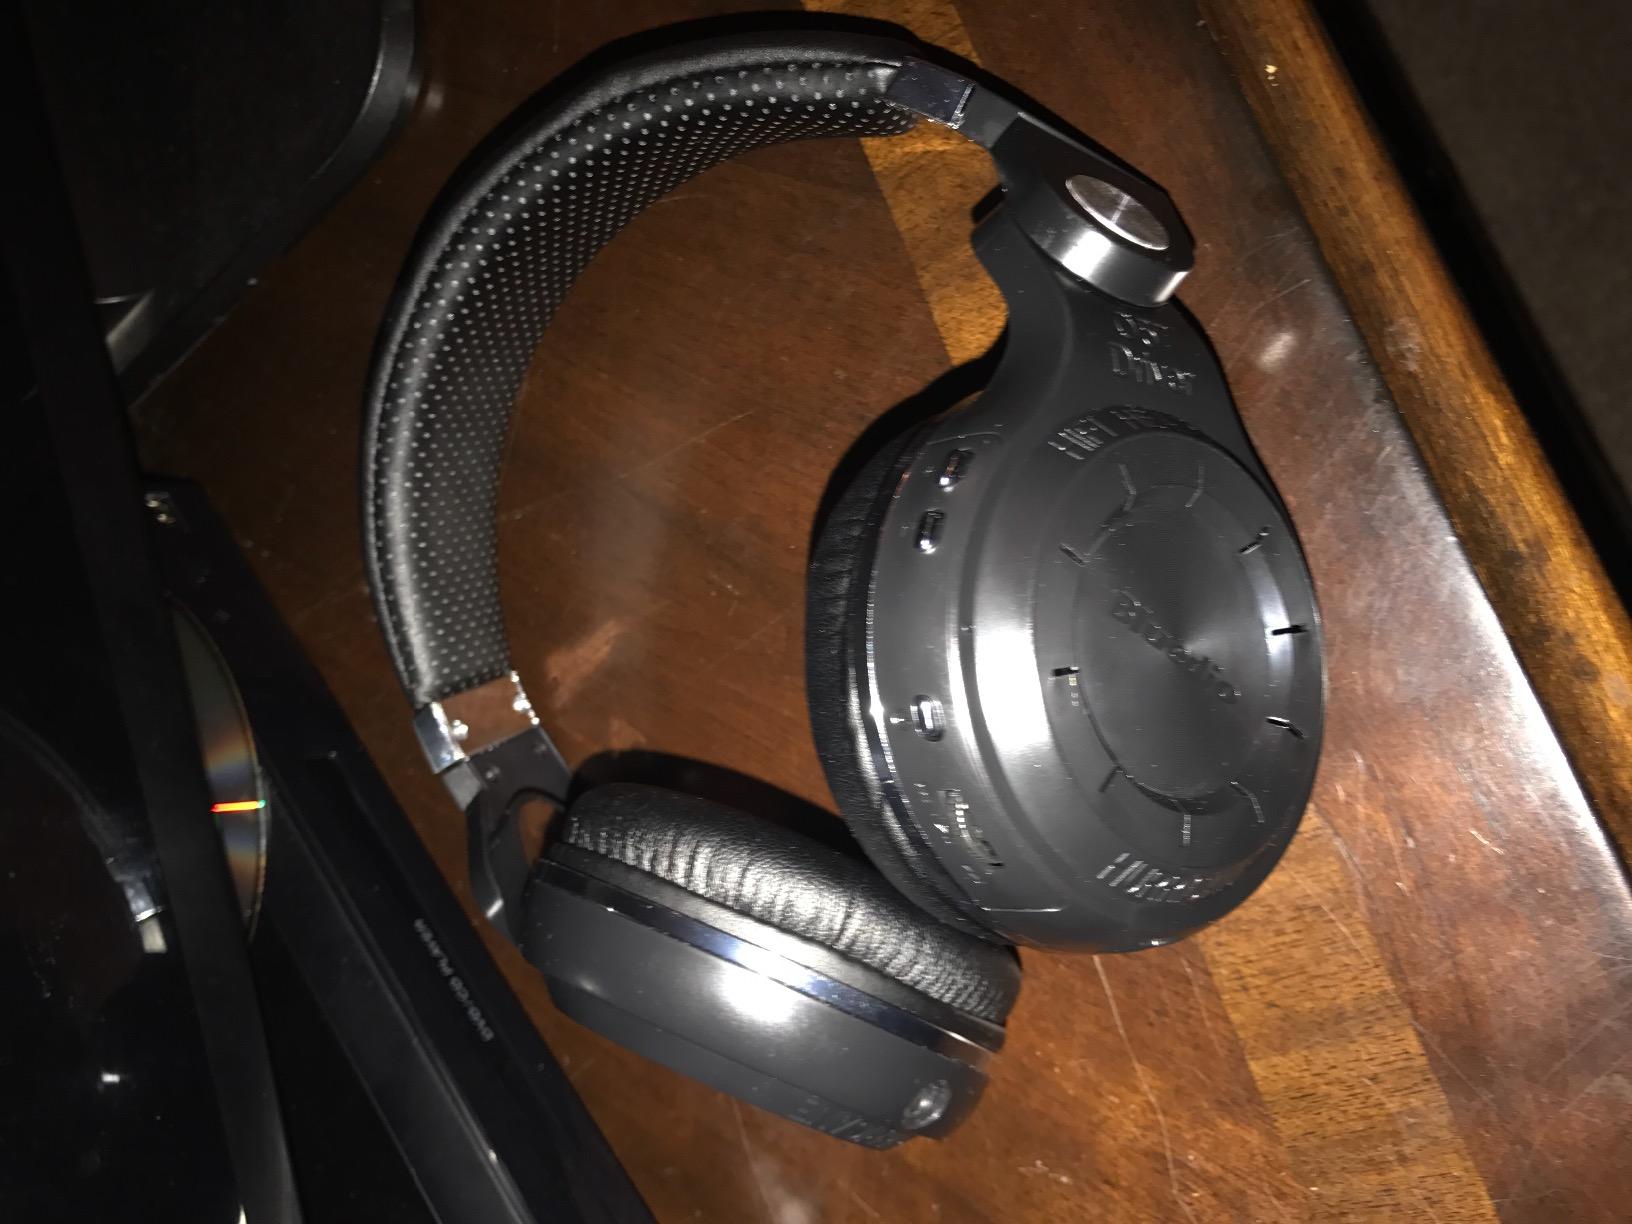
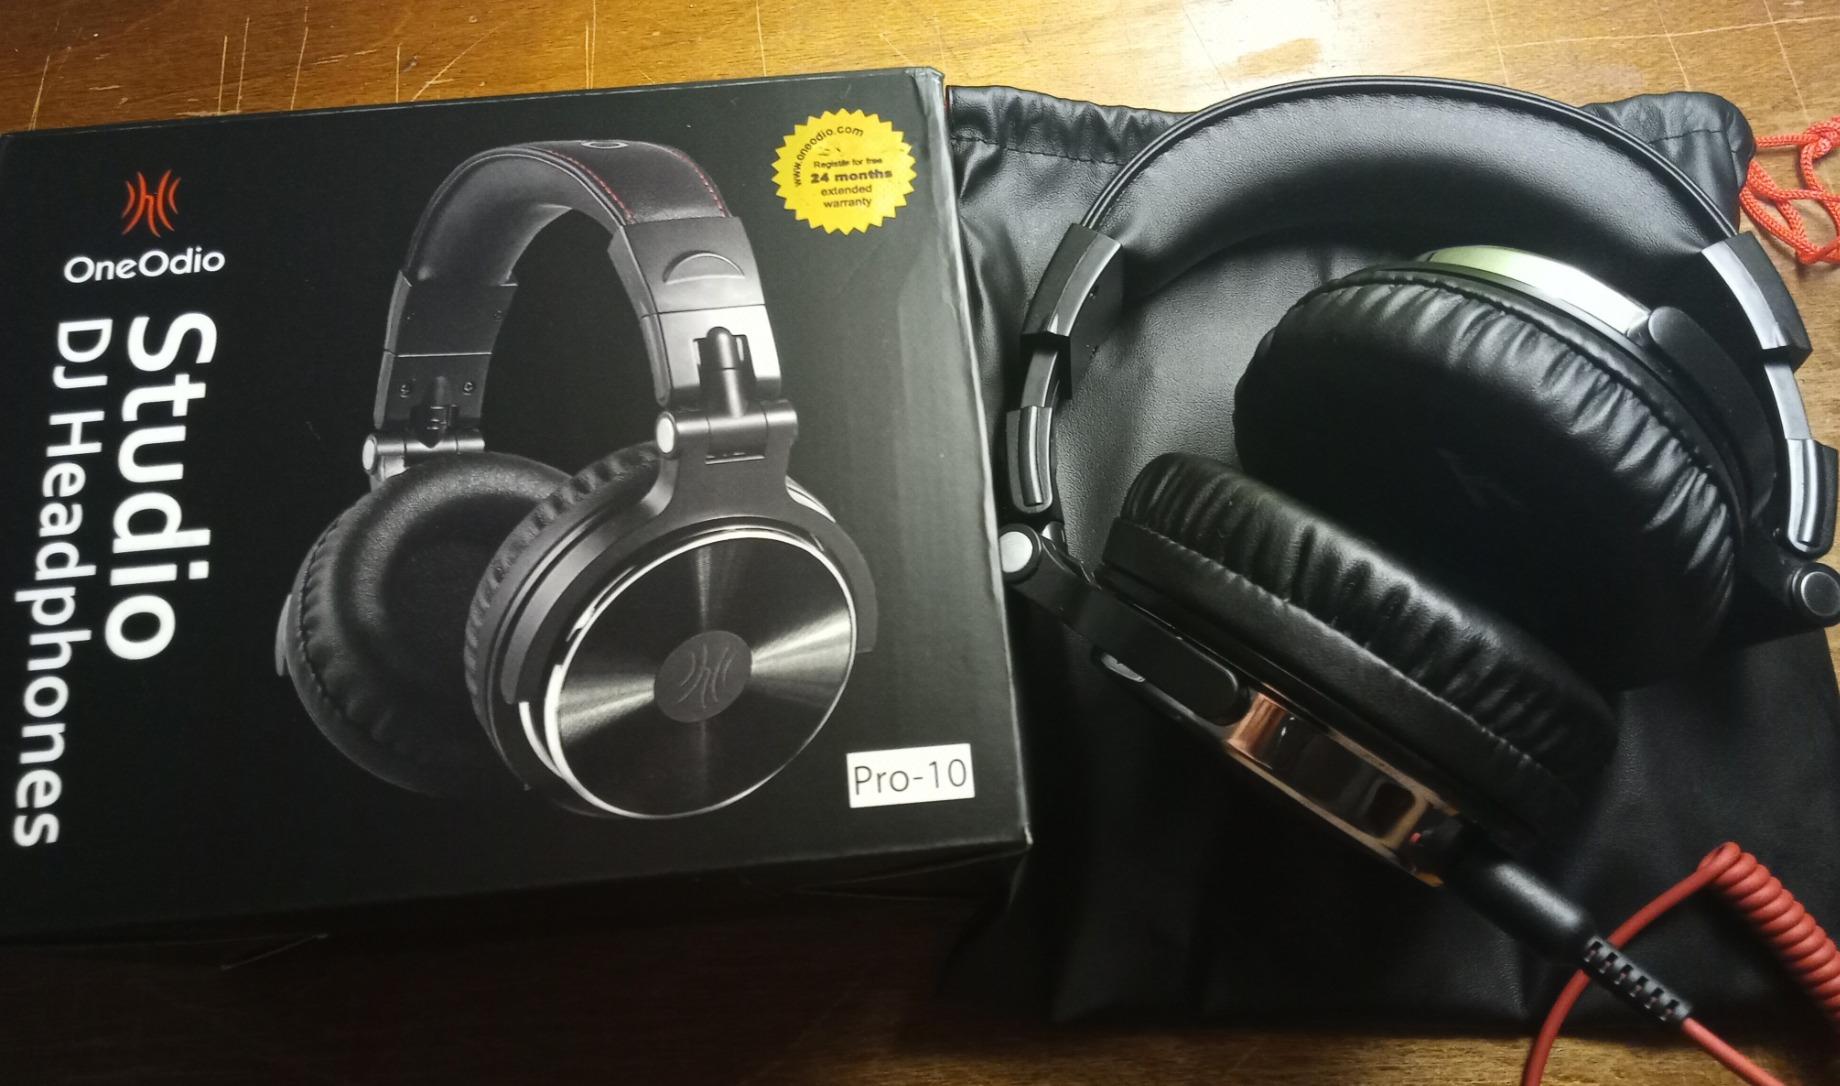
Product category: headphones
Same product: no